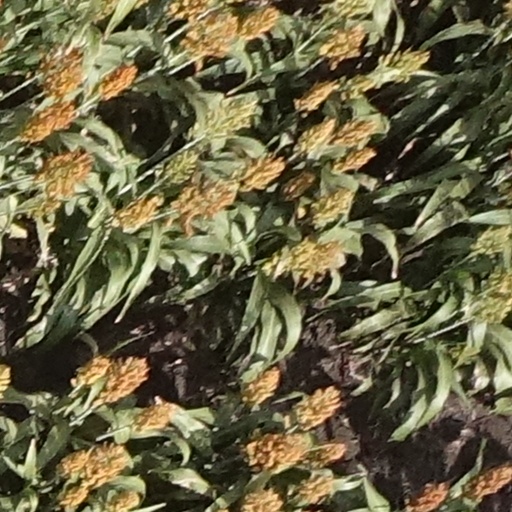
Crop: sorghum